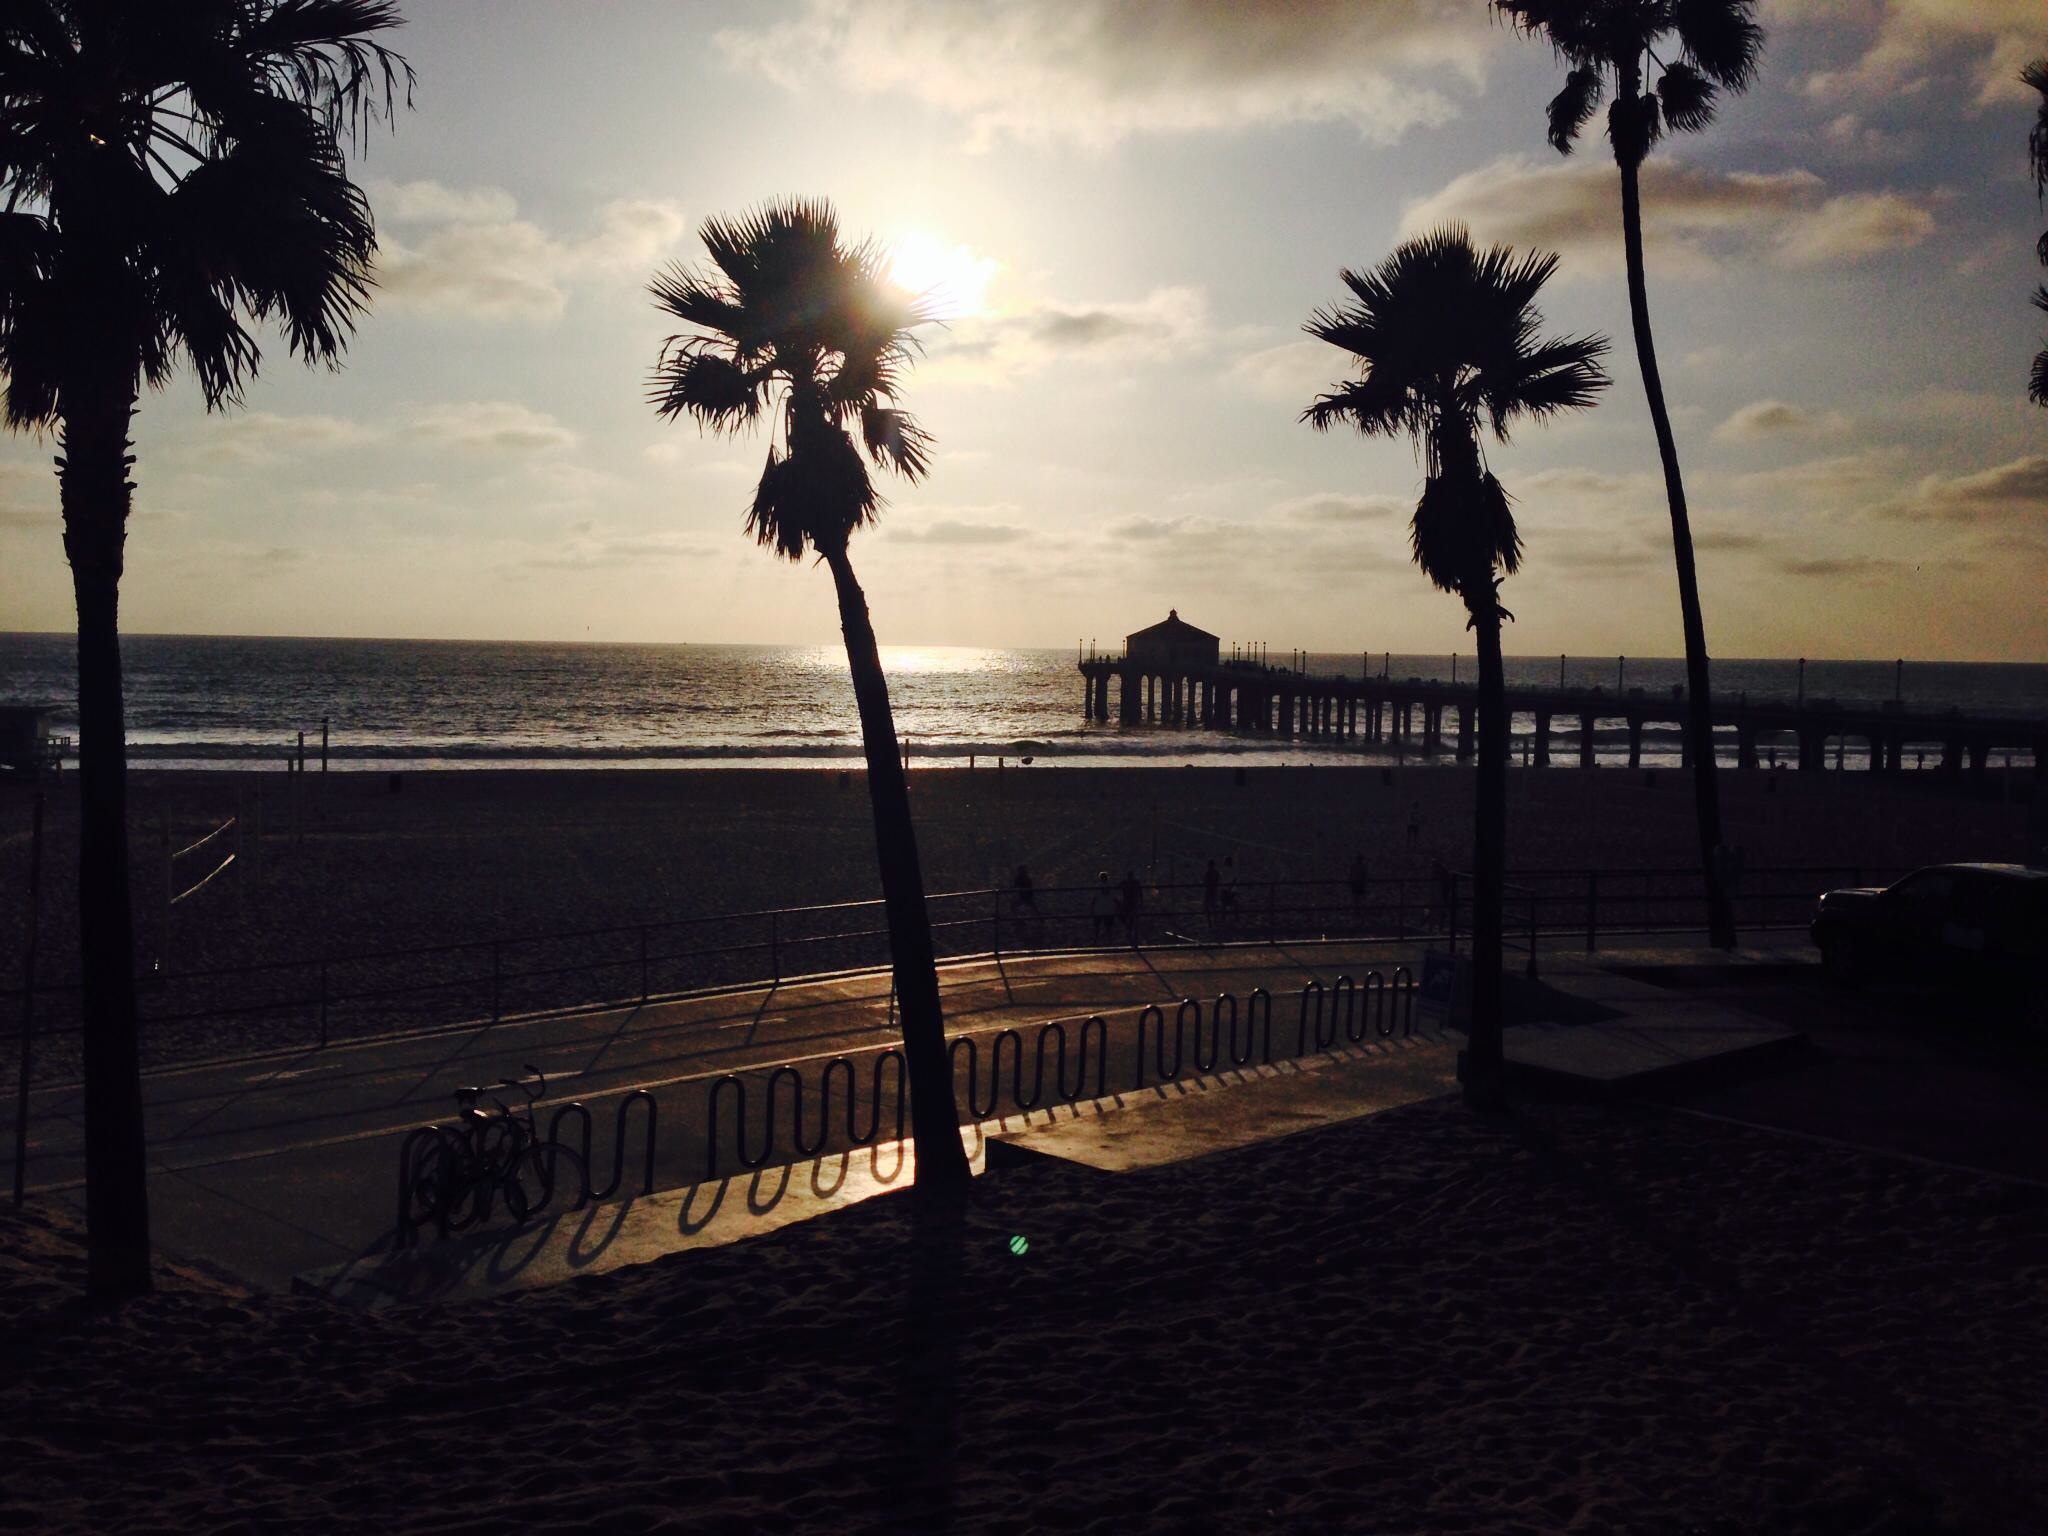
sea, tree, silhouette, light, sun, sunrise, sunset, night, sunlight, morning, wind, dawn, dusk, evening, reflection, shadow, darkness, arecales